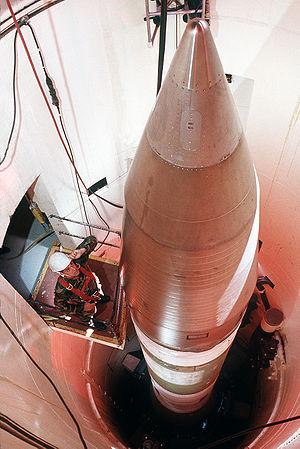
Le Air Force Global Strike Command, abrégé en Global Strike Command, est un commandement majeur de l'United States Air Force qui prend en compte les missions nucléaires de l'Armée de l'air des États-Unis à partir d'août 2009 qui sont dévolu à l'Air Force Space Command et à l'Air Combat Command jusqu'à cette date.
Le Minuteman est un missile balistique intercontinental américain à ogive thermonucléaire lancé depuis le sol. Seul vecteur terrestre de l'arsenal nucléaire des États-Unis depuis 2005, le Minuteman III complète les missiles Trident II lancés depuis la mer et les bombes nucléaires transportées par les bombardiers stratégiques.